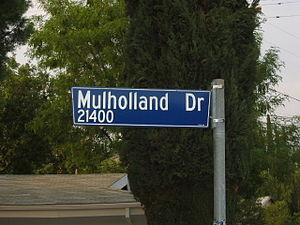
Mulholland Drive est une route pittoresque de la ville de Los Angeles, dans l'État de Californie, entrecoupée d'une section de randonnée non goudronnée. Longue de 38 km, cette route se prolonge par l'autoroute Mulholland Highway, formant un ensemble de 88 km, le Mulholland Scenic Parkway and Corridor.